Greyhound Bus Terminal (Evansville, Indiana)

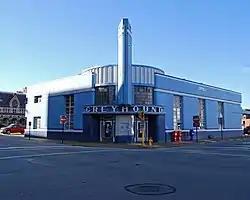
Greyhound Bus Terminal (December 2008)

The Greyhound Bus Terminal in downtown Evansville, Indiana, also known as the Greyhound Bus Station, is a Streamline Moderne-style building from 1938. It was built at a cost of $150,000. Its architects include W.S. Arrasmith who designed numerous other Greyhound depots. The terminal, at the corner of Third and Sycamore streets, was listed on the National Register of Historic Places in 1979.